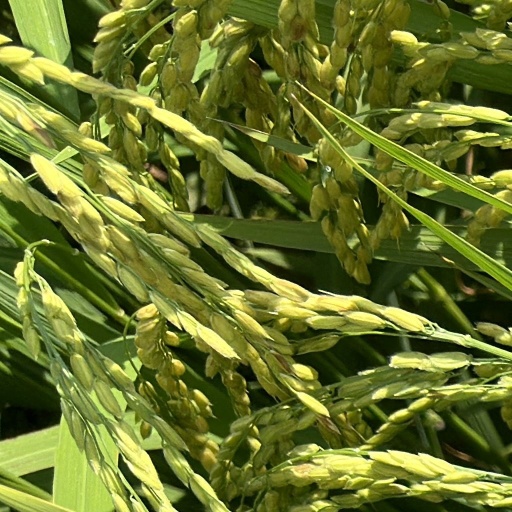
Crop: rice